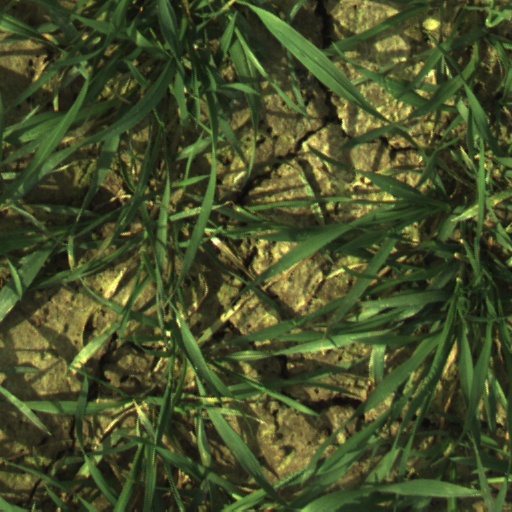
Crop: wheat